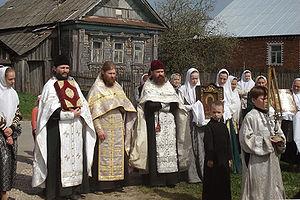
Les orthodoxes vieux-croyants, plus souvent vieux-croyants ou vieux-ritualistes, sont un ensemble de groupes qui se sont séparés de l'Église orthodoxe russe par leur refus des réformes introduites par le patriarche Nikon en 1666-1667. De nombreux changements dans les rites et les textes mis en œuvre par Nikon visaient à uniformiser les Églises de Russie et de Grèce. Elles ont causé pourtant un schisme dans l'Église orthodoxe russe, connu sous le nom de Raskol.